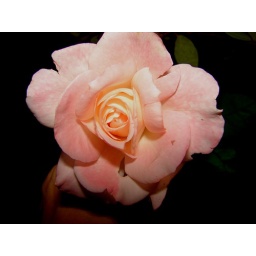
one of my pink roses fills out in yellow tones.